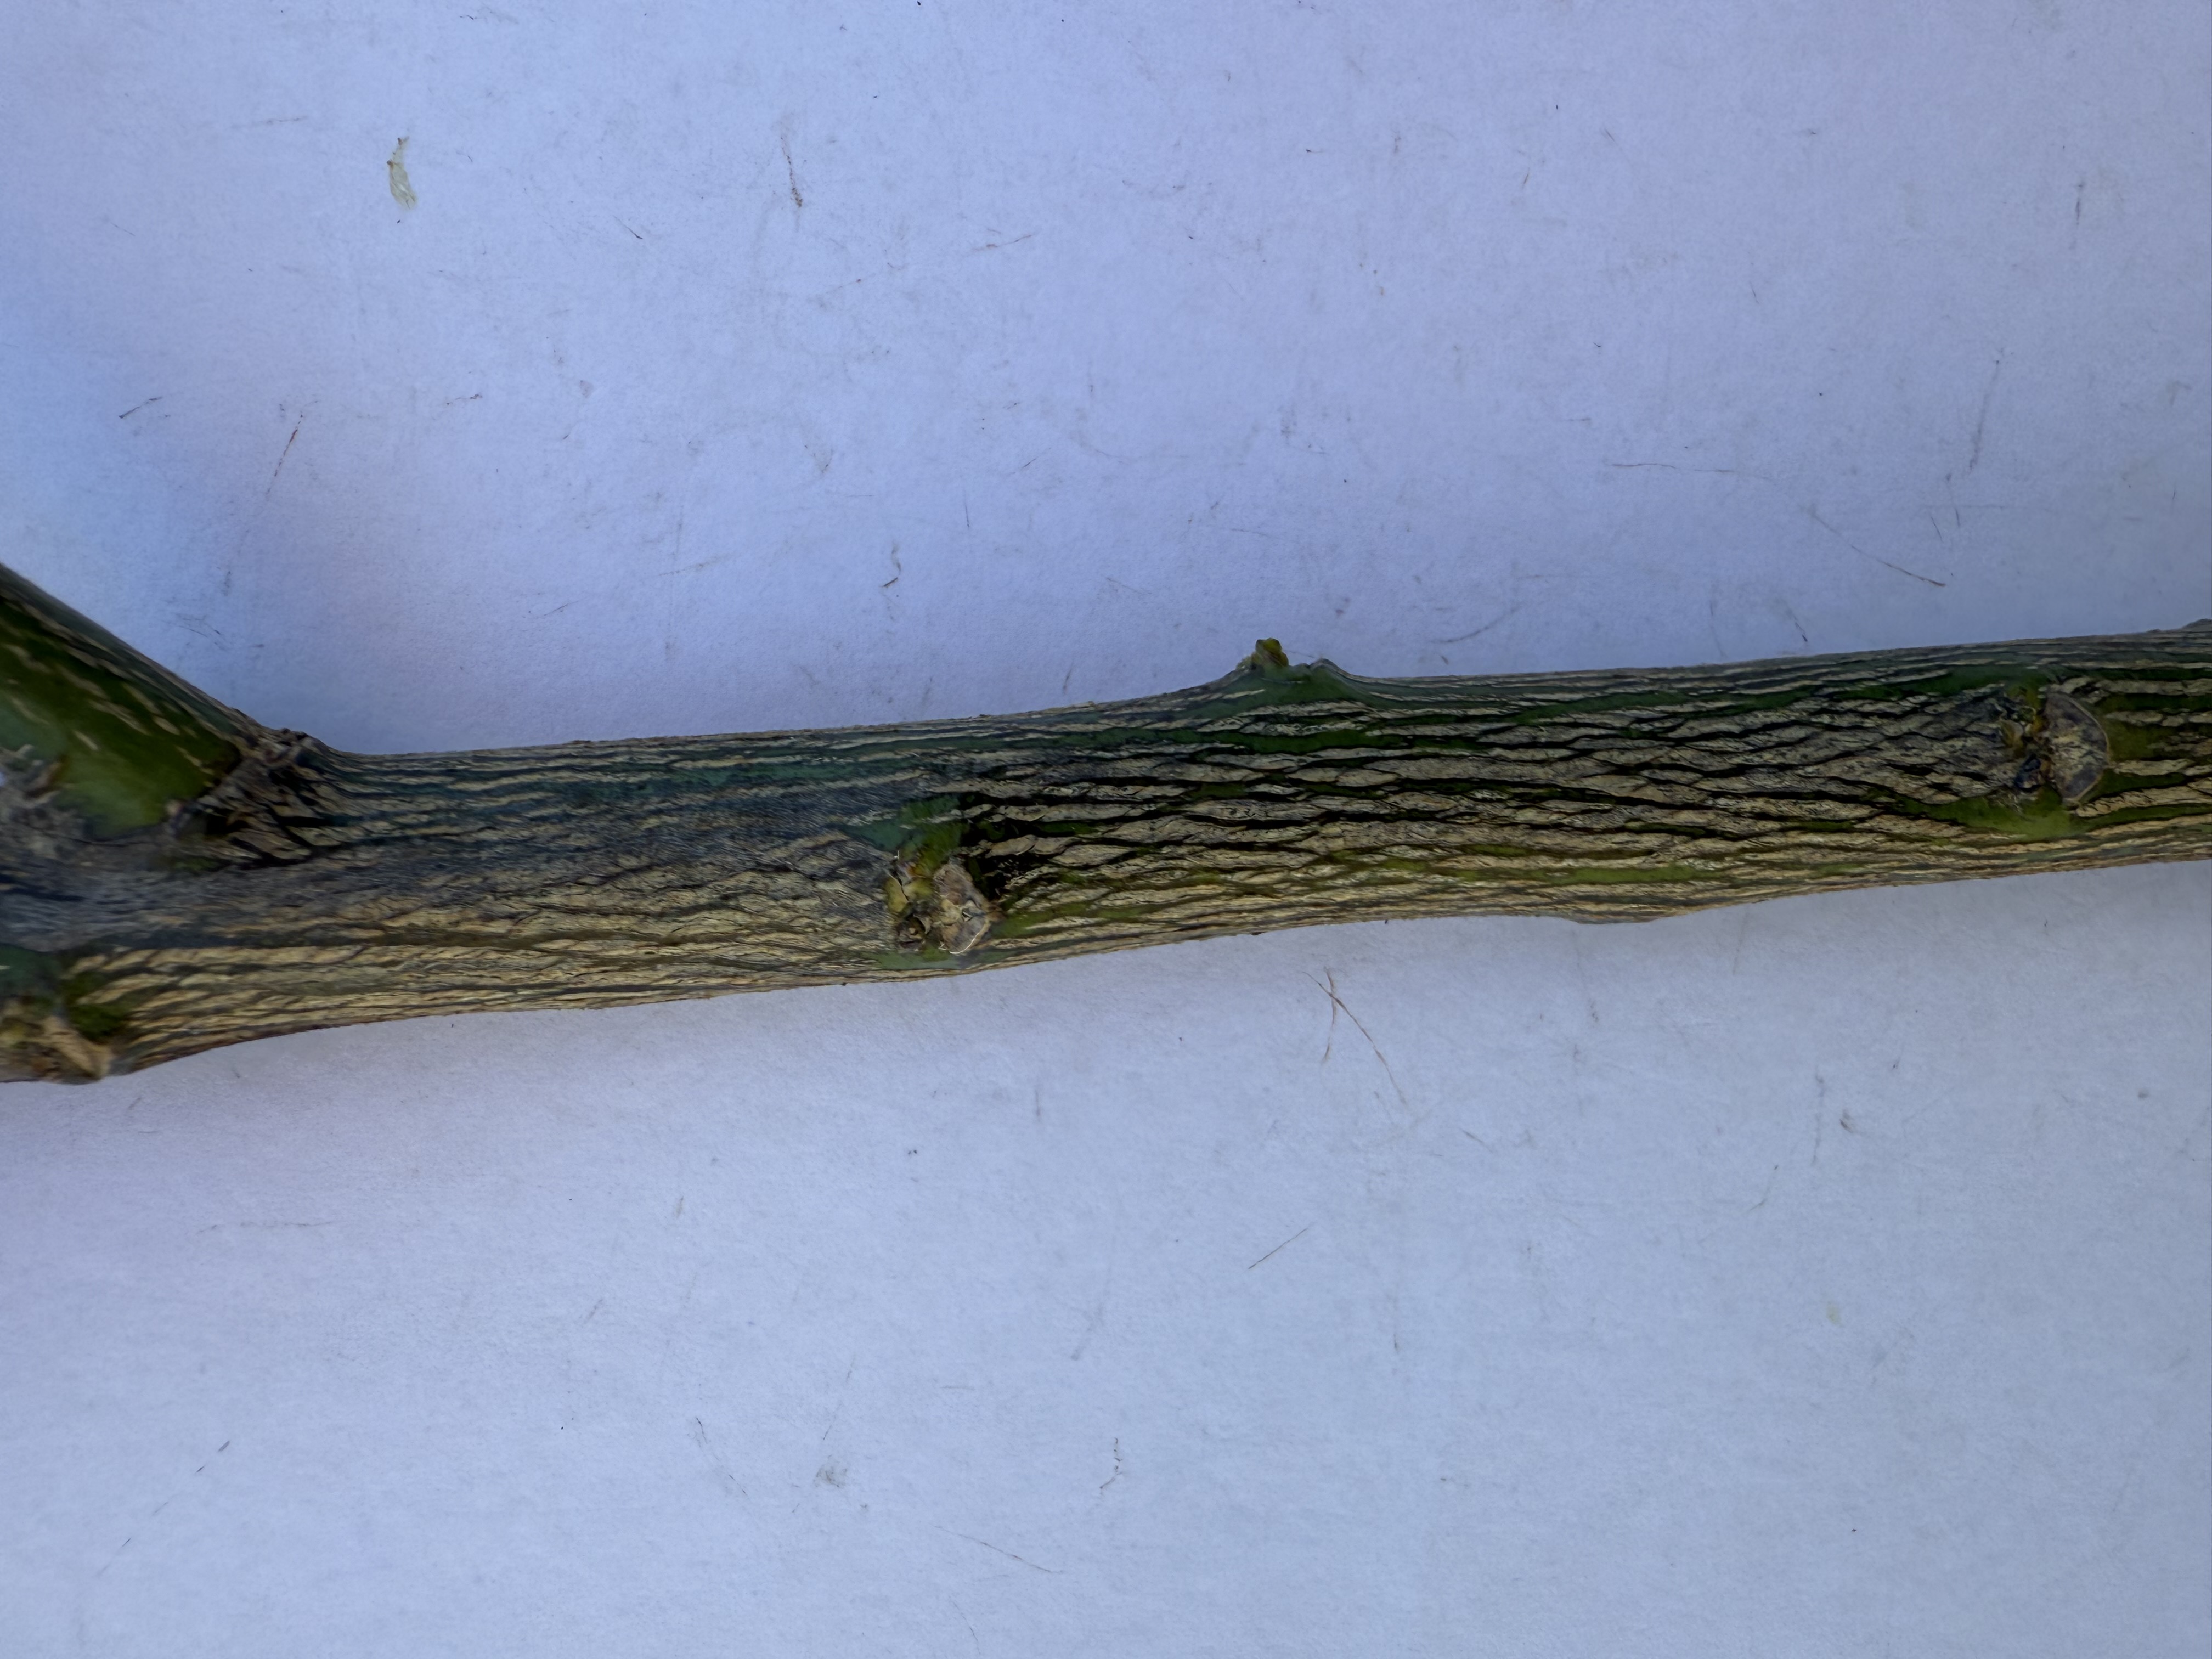
Variety: Lemon